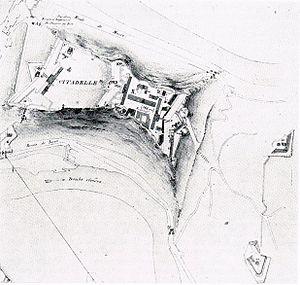
Plan du Génie de la citadelle et des lunettes de Trois-Châtels et de Tousey, dessiné en 1838 et rectifié en 1868.
Les lunettes de Trois-Châtels et de Tousey, sont des ouvrages fortifiés situés à Besançon en région Bourgogne Franche-Comté. Il s'agit de deux lunettes militaires construites à la fin du XVIIIᵉ siècle afin d'appuyer le front de la citadelle de Vauban, et de la protéger contre les attaques de revers sur le front arrière. La position qu’elles occupent fut historiquement stratégique notamment lors de l'affrontement franco-espagnol de 1674, puis lorsque Vauban s'y intéressa pour améliorer la défense de la citadelle. Mais ce n'est qu'au début des années 1790 que les deux ouvrages voient le jour, avant d'être reconstruits durant la Restauration car jugés bien trop vétustes. Ils furent utilisés lors de la Seconde Guerre mondiale notamment par les Alliés venus libérer la ville, avant de sombrer peu à peu dans l'abandon à l'instar de nombreux édifices de ce type. Néanmoins, Trois-Châtels et Tousey sont sauvées par un propriétaire privé qui les rachète, restaure Tousey et cède Trois-Châtels à un autre particulier.